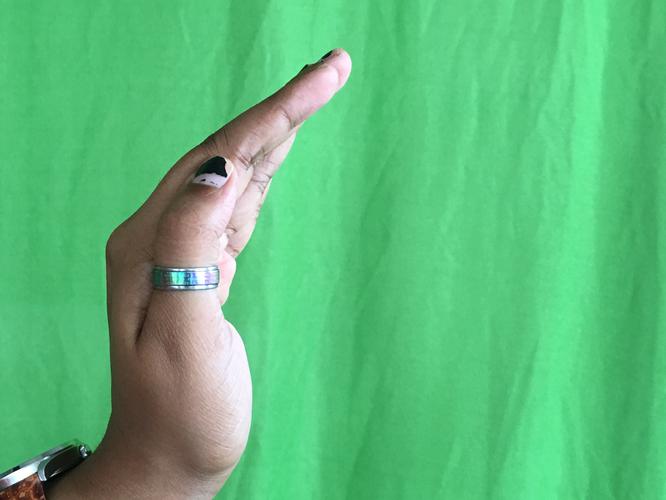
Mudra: Sarpasirsha
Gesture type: single_hand